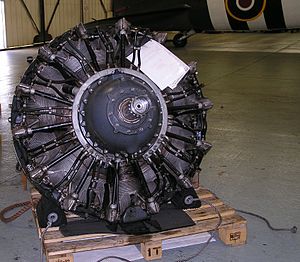
Pratt & Whitney R-1830 Twin Wasp / Varianter
En Twin Wasp fra en RAF Dakota afmonteret for service
Pratt & Whitney R-1830 Twin Wasp var en amerikansk flymotor som var vidt udbredt i 1930erne og 1940erne. Den blev produceret af Pratt & Whitney. Det var en stjernemotor med 14 luftkølede cylindre fordelt på to rækker. Den havde et slagvolumen på 1.830 cu.in., og både boring og slaglængde var på 5,5 in. Der blev bygget i alt 173.618 R-1830 motorer, og takket være deres anvendelse i to af de mest producerede flytyper, det firemotors B-24 Liberator tunge bombefly og den tomotors DC-3/C-47 passager- og transportfly, blev der bygget flere Twin Wasps end nogen som helst anden fly-stempelmotor. En version med cylindrene opboret til 5,75 inch/146 mm, let forøget motoreffekt og andre småændringer i designet blev produceret under navnet R-2000.